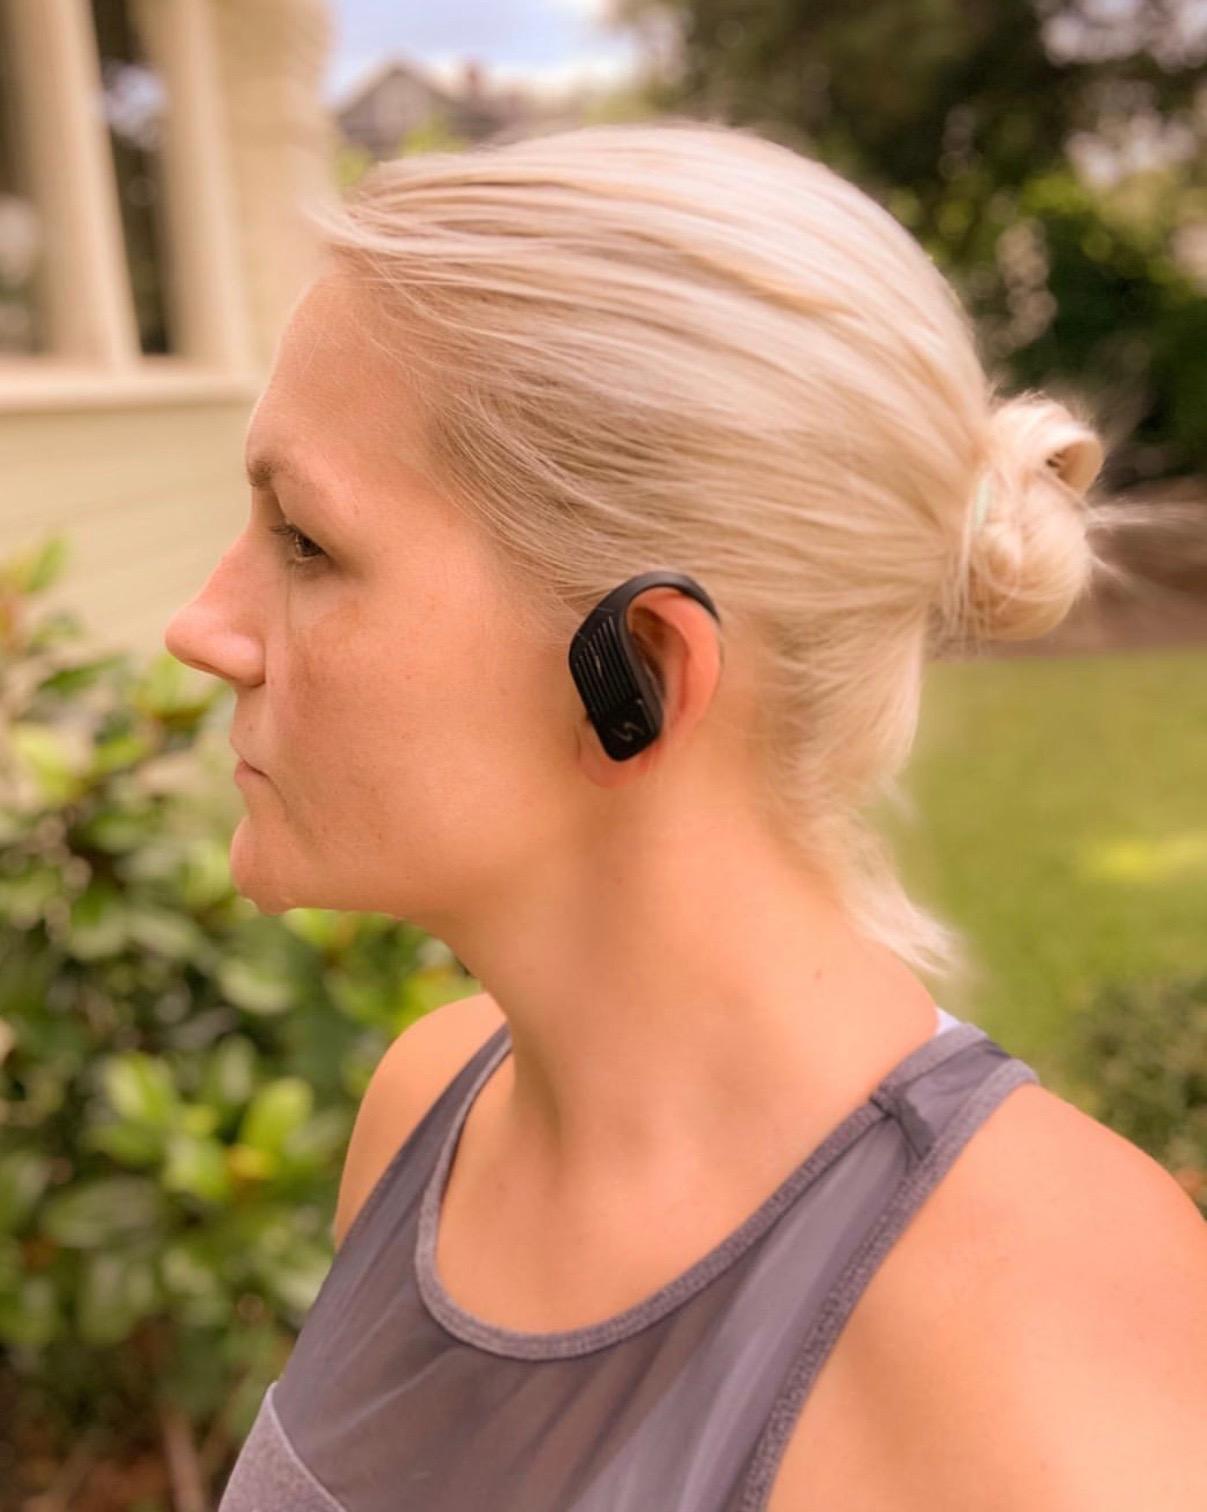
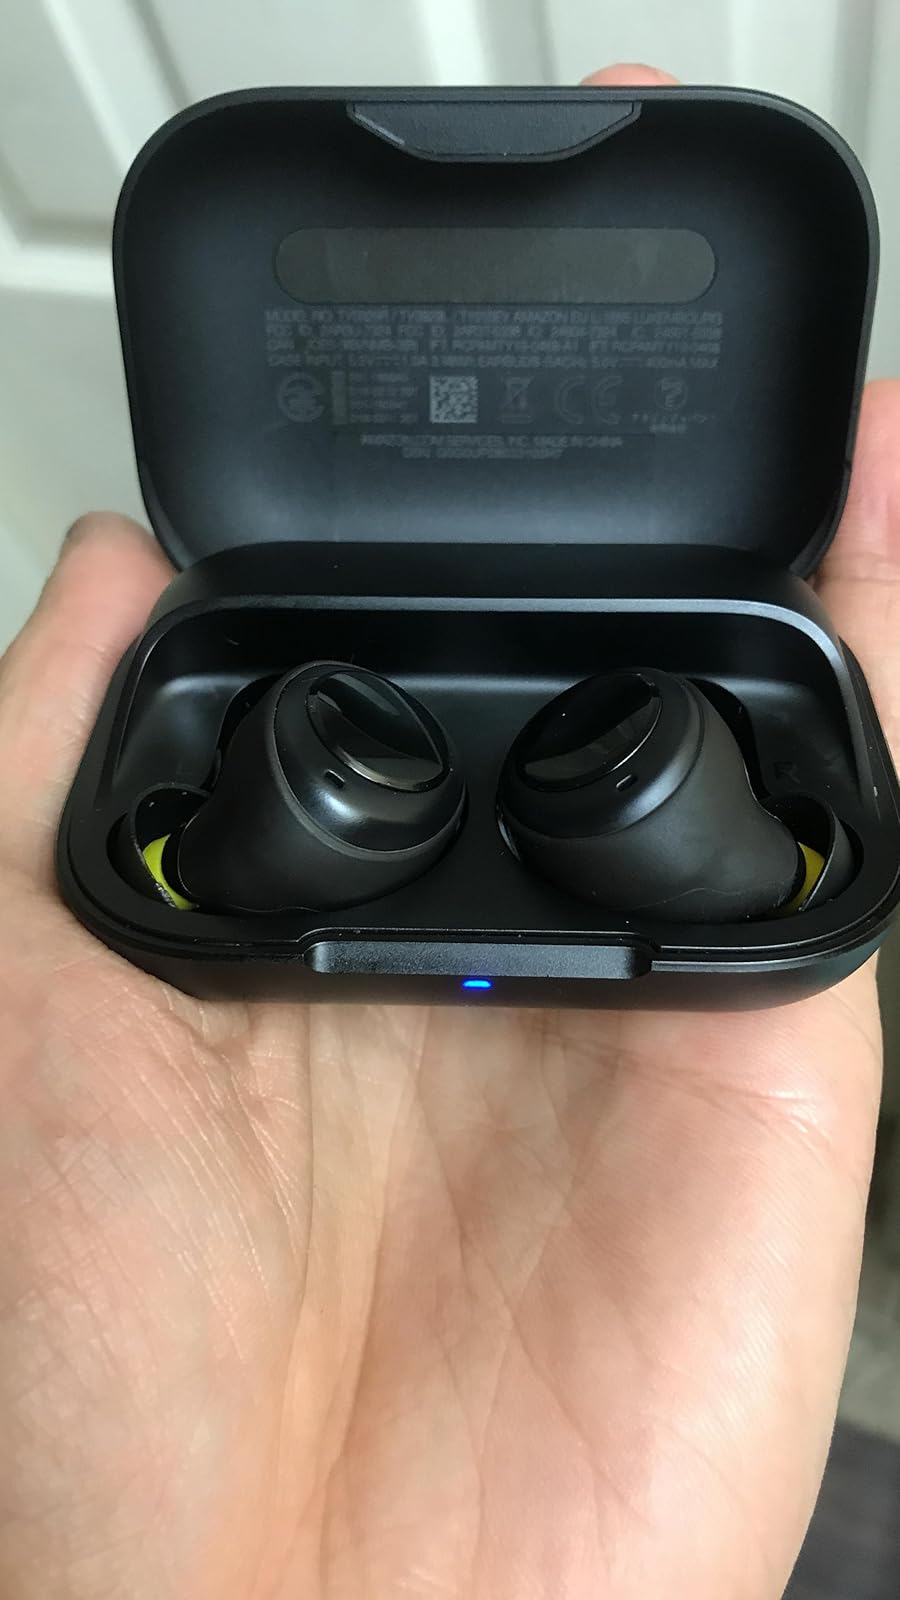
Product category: earbuds
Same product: no